Cameron Burrell

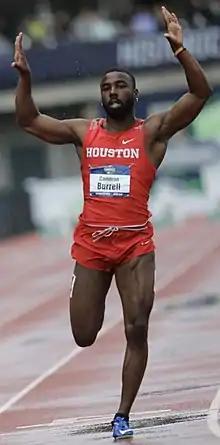
Burrell winning at the 2018 NCAA Division I Outdoor Track and Field Championships

Cameron Malik Burrell (September 11, 1994 – August 9, 2021) was an American sprinter. He was the NCAA Division I champion over 100 meters in 2018, and anchored the Houston Cougars to victory in the meters relay in 2017 and 2018. He ran for the United States relay team at the World Junior Championships in 2012 and the World Relays in 2019, with the team earning gold and silver from each competition respectively. Additionally Burrell anchored the U.S. relay team to gold at the inaugural Athletics World Cup in 2018.